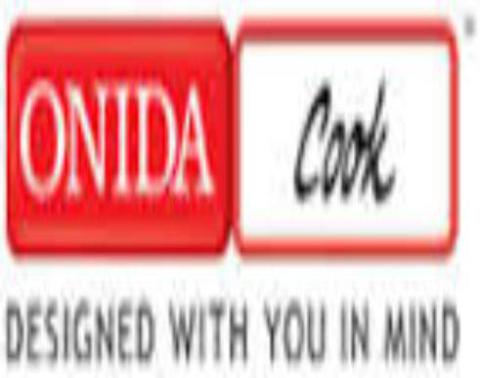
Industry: Electronic